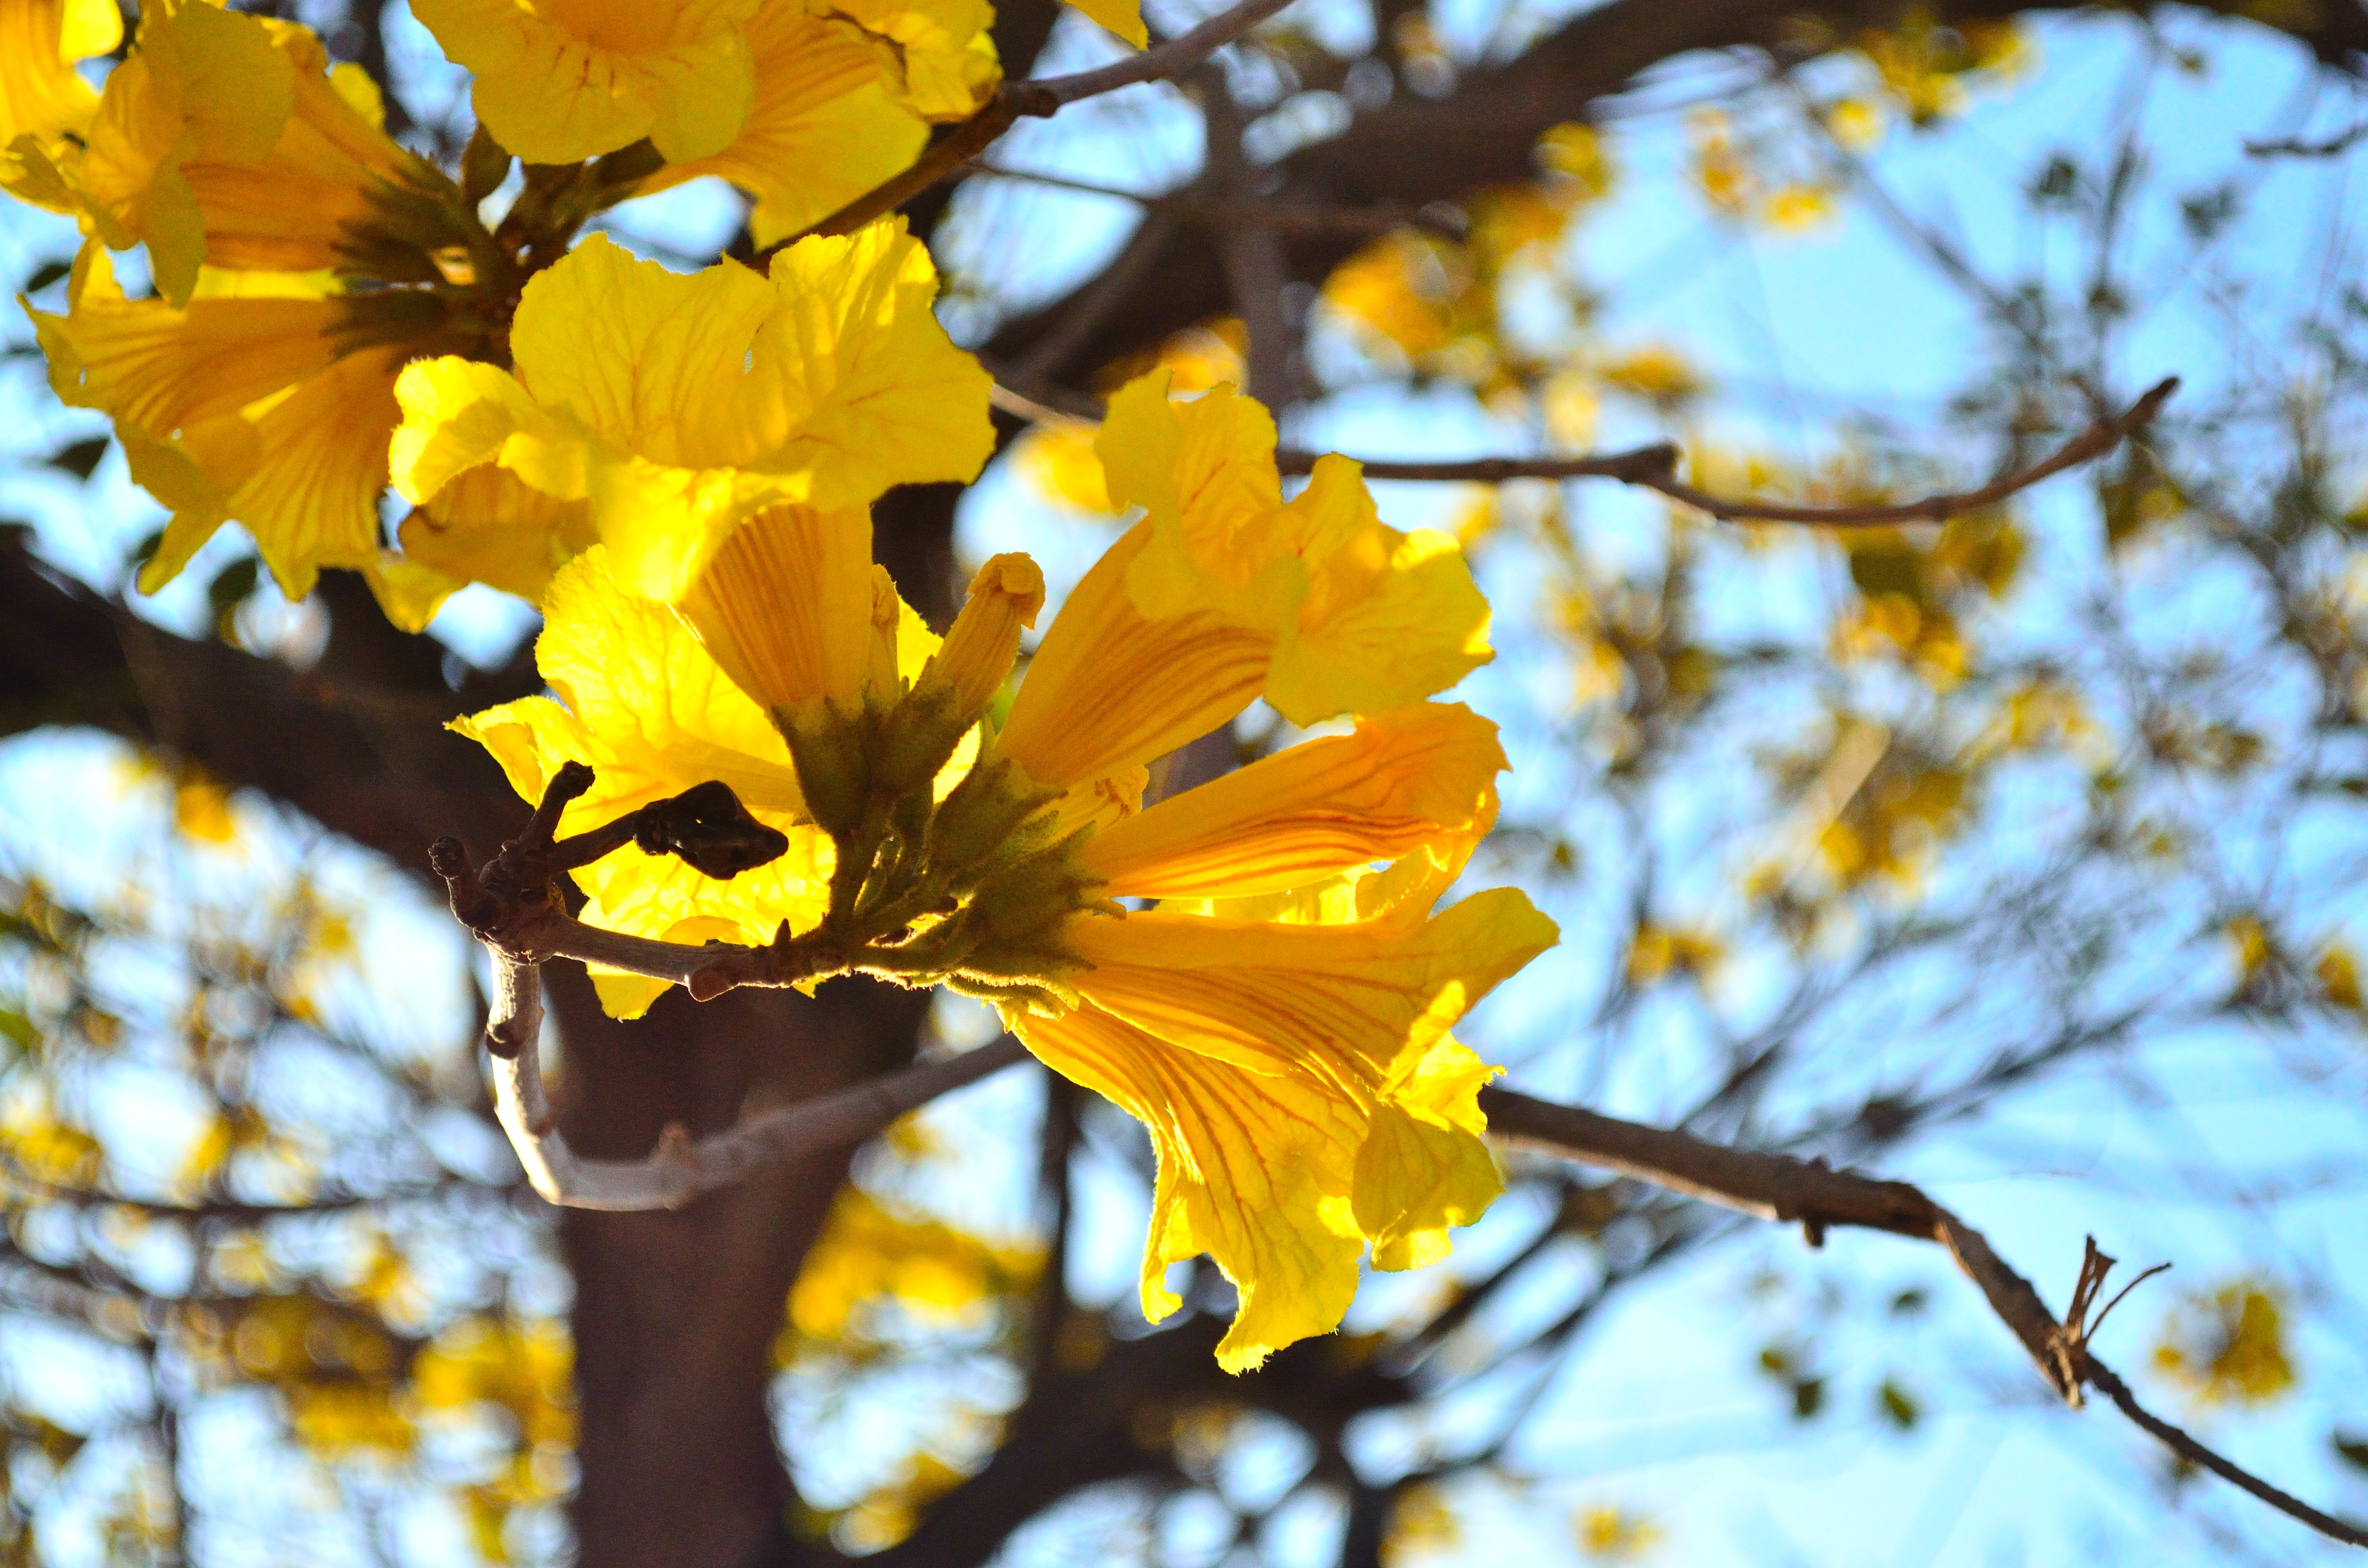
tree, nature, branch, blossom, plant, sunlight, leaf, flower, food, spring, produce, autumn, botany, yellow, flora, season, close up, trees, shrub, deciduous, macro photography, flowering plant, maidenhair tree, wong feng wood, woody plant, land plant